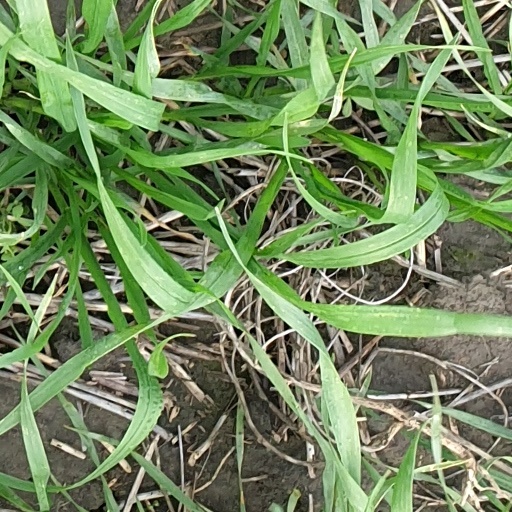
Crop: wheat